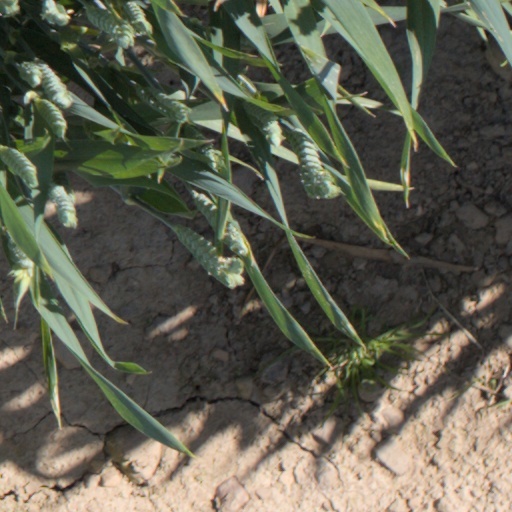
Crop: wheat